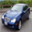
Label: automobile